Rudolf Hausner

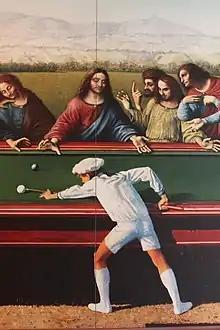
Hausners "Adam vor den Autoritäten I" (1994)

Rudolf Hausner (4 December 1914, Vienna – 25 February 1995, Mödling) was an Austrian painter, draughtsman, printmaker and sculptor. Hausner has been described as a "psychic realist" and "the first psychoanalytical painter" (Gunter Engelhardt).